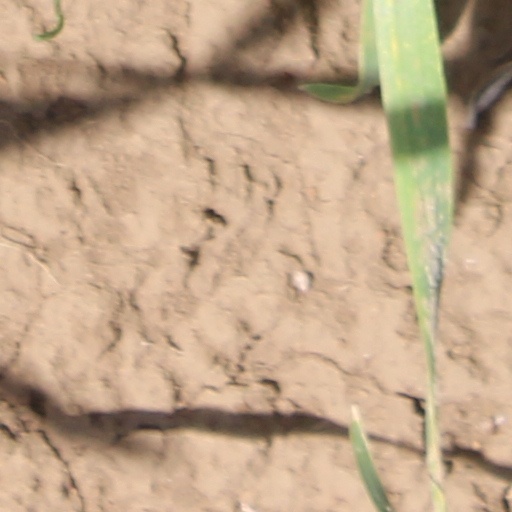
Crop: wheat